KNBC

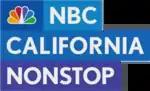
Logo for NBC California Nonstop.

KNBC operated NBC California Nonstop, a collaboration between KNBC and two other NBC-owned stations in California (KNSD in San Diego and KNTV in San Jose) which launched on May 3, 2011, and replaced programming from NBC Plus on the second digital subchannels of all three stations. In the case of KNBC, it was the second news-oriented digital channel operated by the station, as digital channel 4.2 featured a rolling news format under the name NewsRaw (which moved from digital channel 4.4 upon Weather Plus' shutdown on December 1, 2008), before the launch of California Nonstop. Each station produced a local newscast at 7 p.m. that was tailored to their respective market. For the Los Angeles feed of the channel, Colleen Williams anchored the hour-long "Nonstop News LA". NBC California Nonstop ended on December 20, 2012, when Cozi TV was launched.